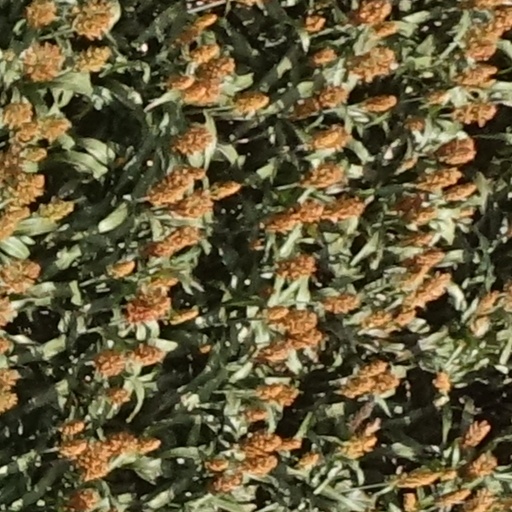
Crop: sorghum